Describe the emotion expressed in this image:  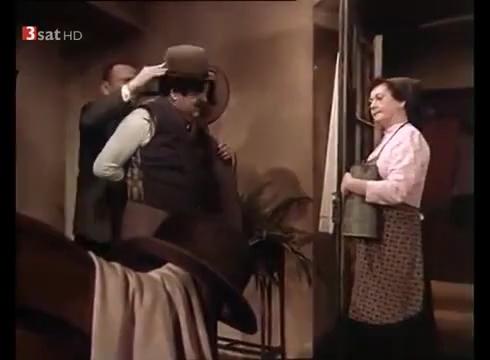
This person displays Pain, valence and arousal with low intensity.